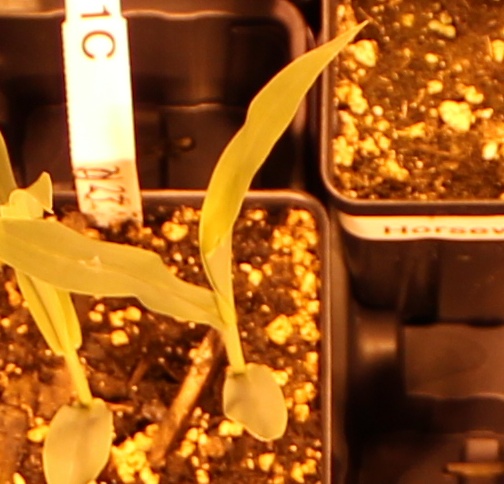
Label: Corn